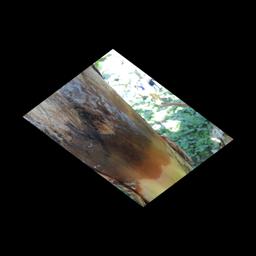
Label: PSEUDOSTEM WEEVIL